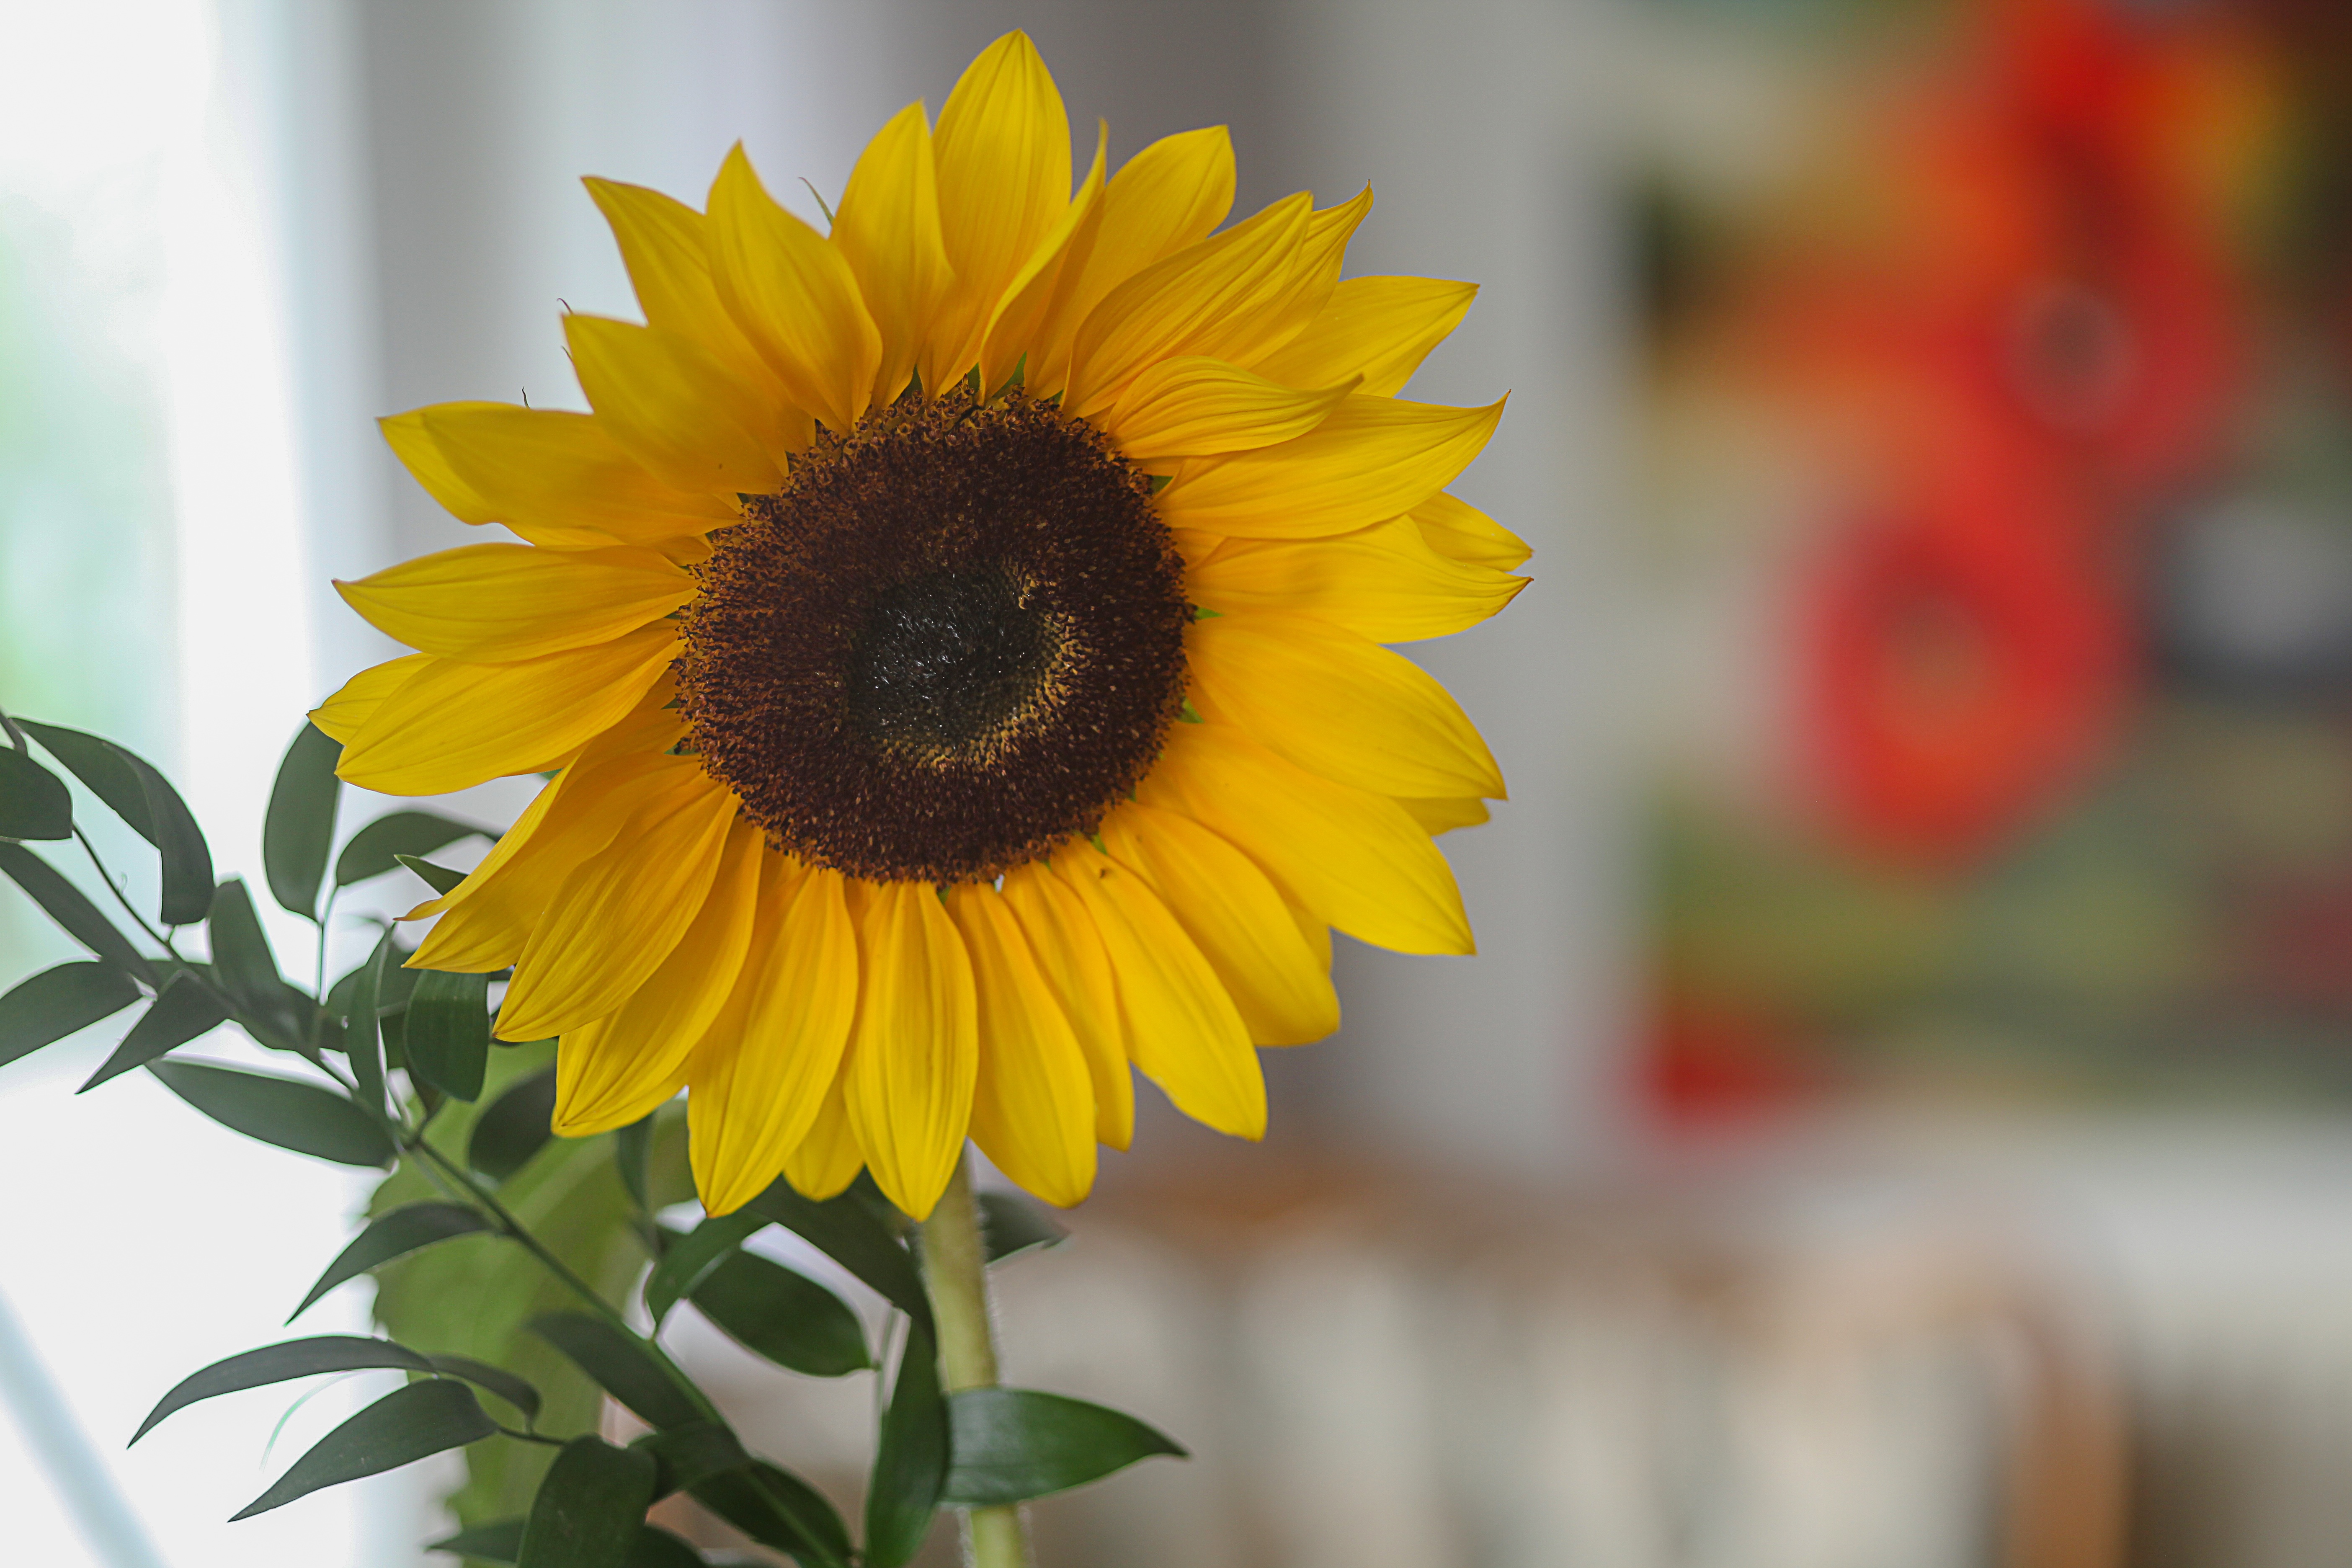
blossom, bokeh, plant, flower, petal, bloom, interior, color, botany, colorful, yellow, flora, sunflower, close up, decorative, sun flower, macro photography, flowering plant, daisy family, sunflower seed, plant stem, land plant